2003 World Series

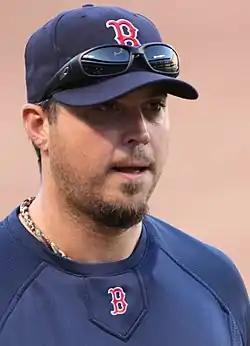
Josh Beckett pitched a complete game shutout in Game 6 to clinch the Marlins' second World Series title.

The series headed back to New York for Game 6, marking the 100th World Series game played at Yankee Stadium. Marlins manager Jack McKeon decided to start 23-year-old Josh Beckett on three days' rest instead of Mark Redman, who had struggled in his Game 2 start. Beckett made the move seem brilliant—his complete-game shutout in the final game of the World Series made him the first to accomplish the feat since Jack Morris of the Minnesota Twins in 1991. The Marlins scored the game's only runs on three consecutive two-out singles by Álex González, Juan Pierre and Luis Castillo in the fifth and Juan Encarnación's sacrifice fly that scored Jeff Conine, who had reached on an error the next inning.